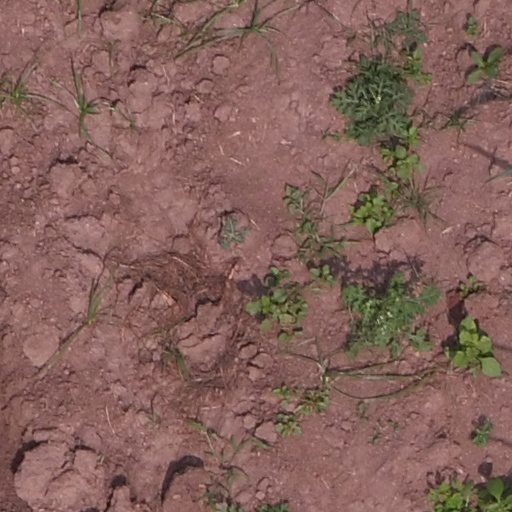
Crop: maize; corn